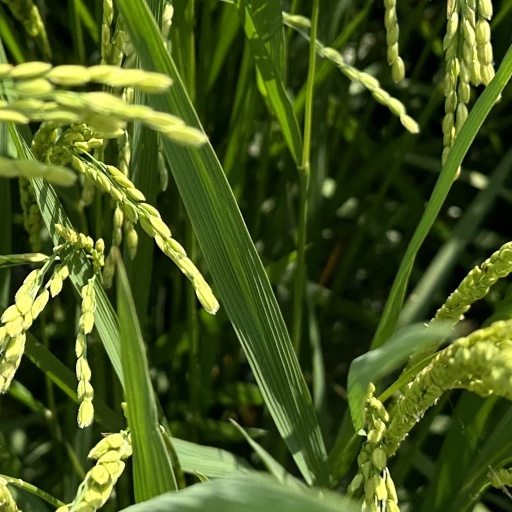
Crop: rice